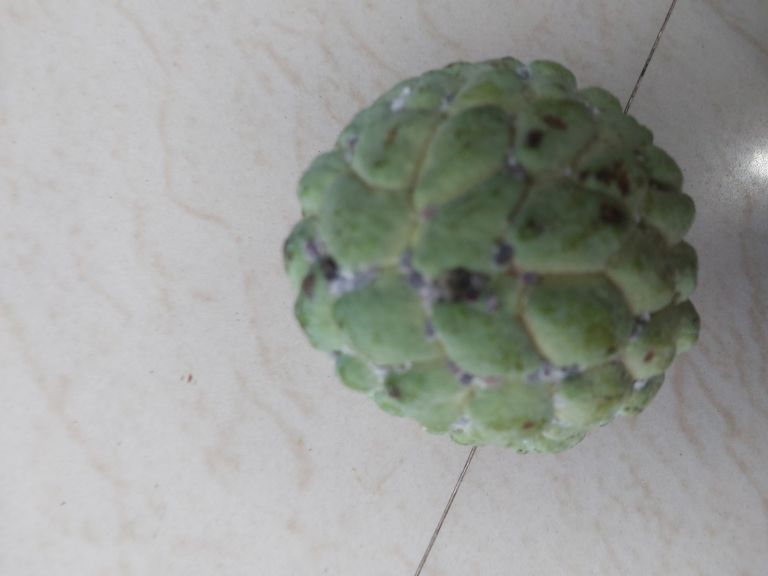
Disease label: Mealy Bug